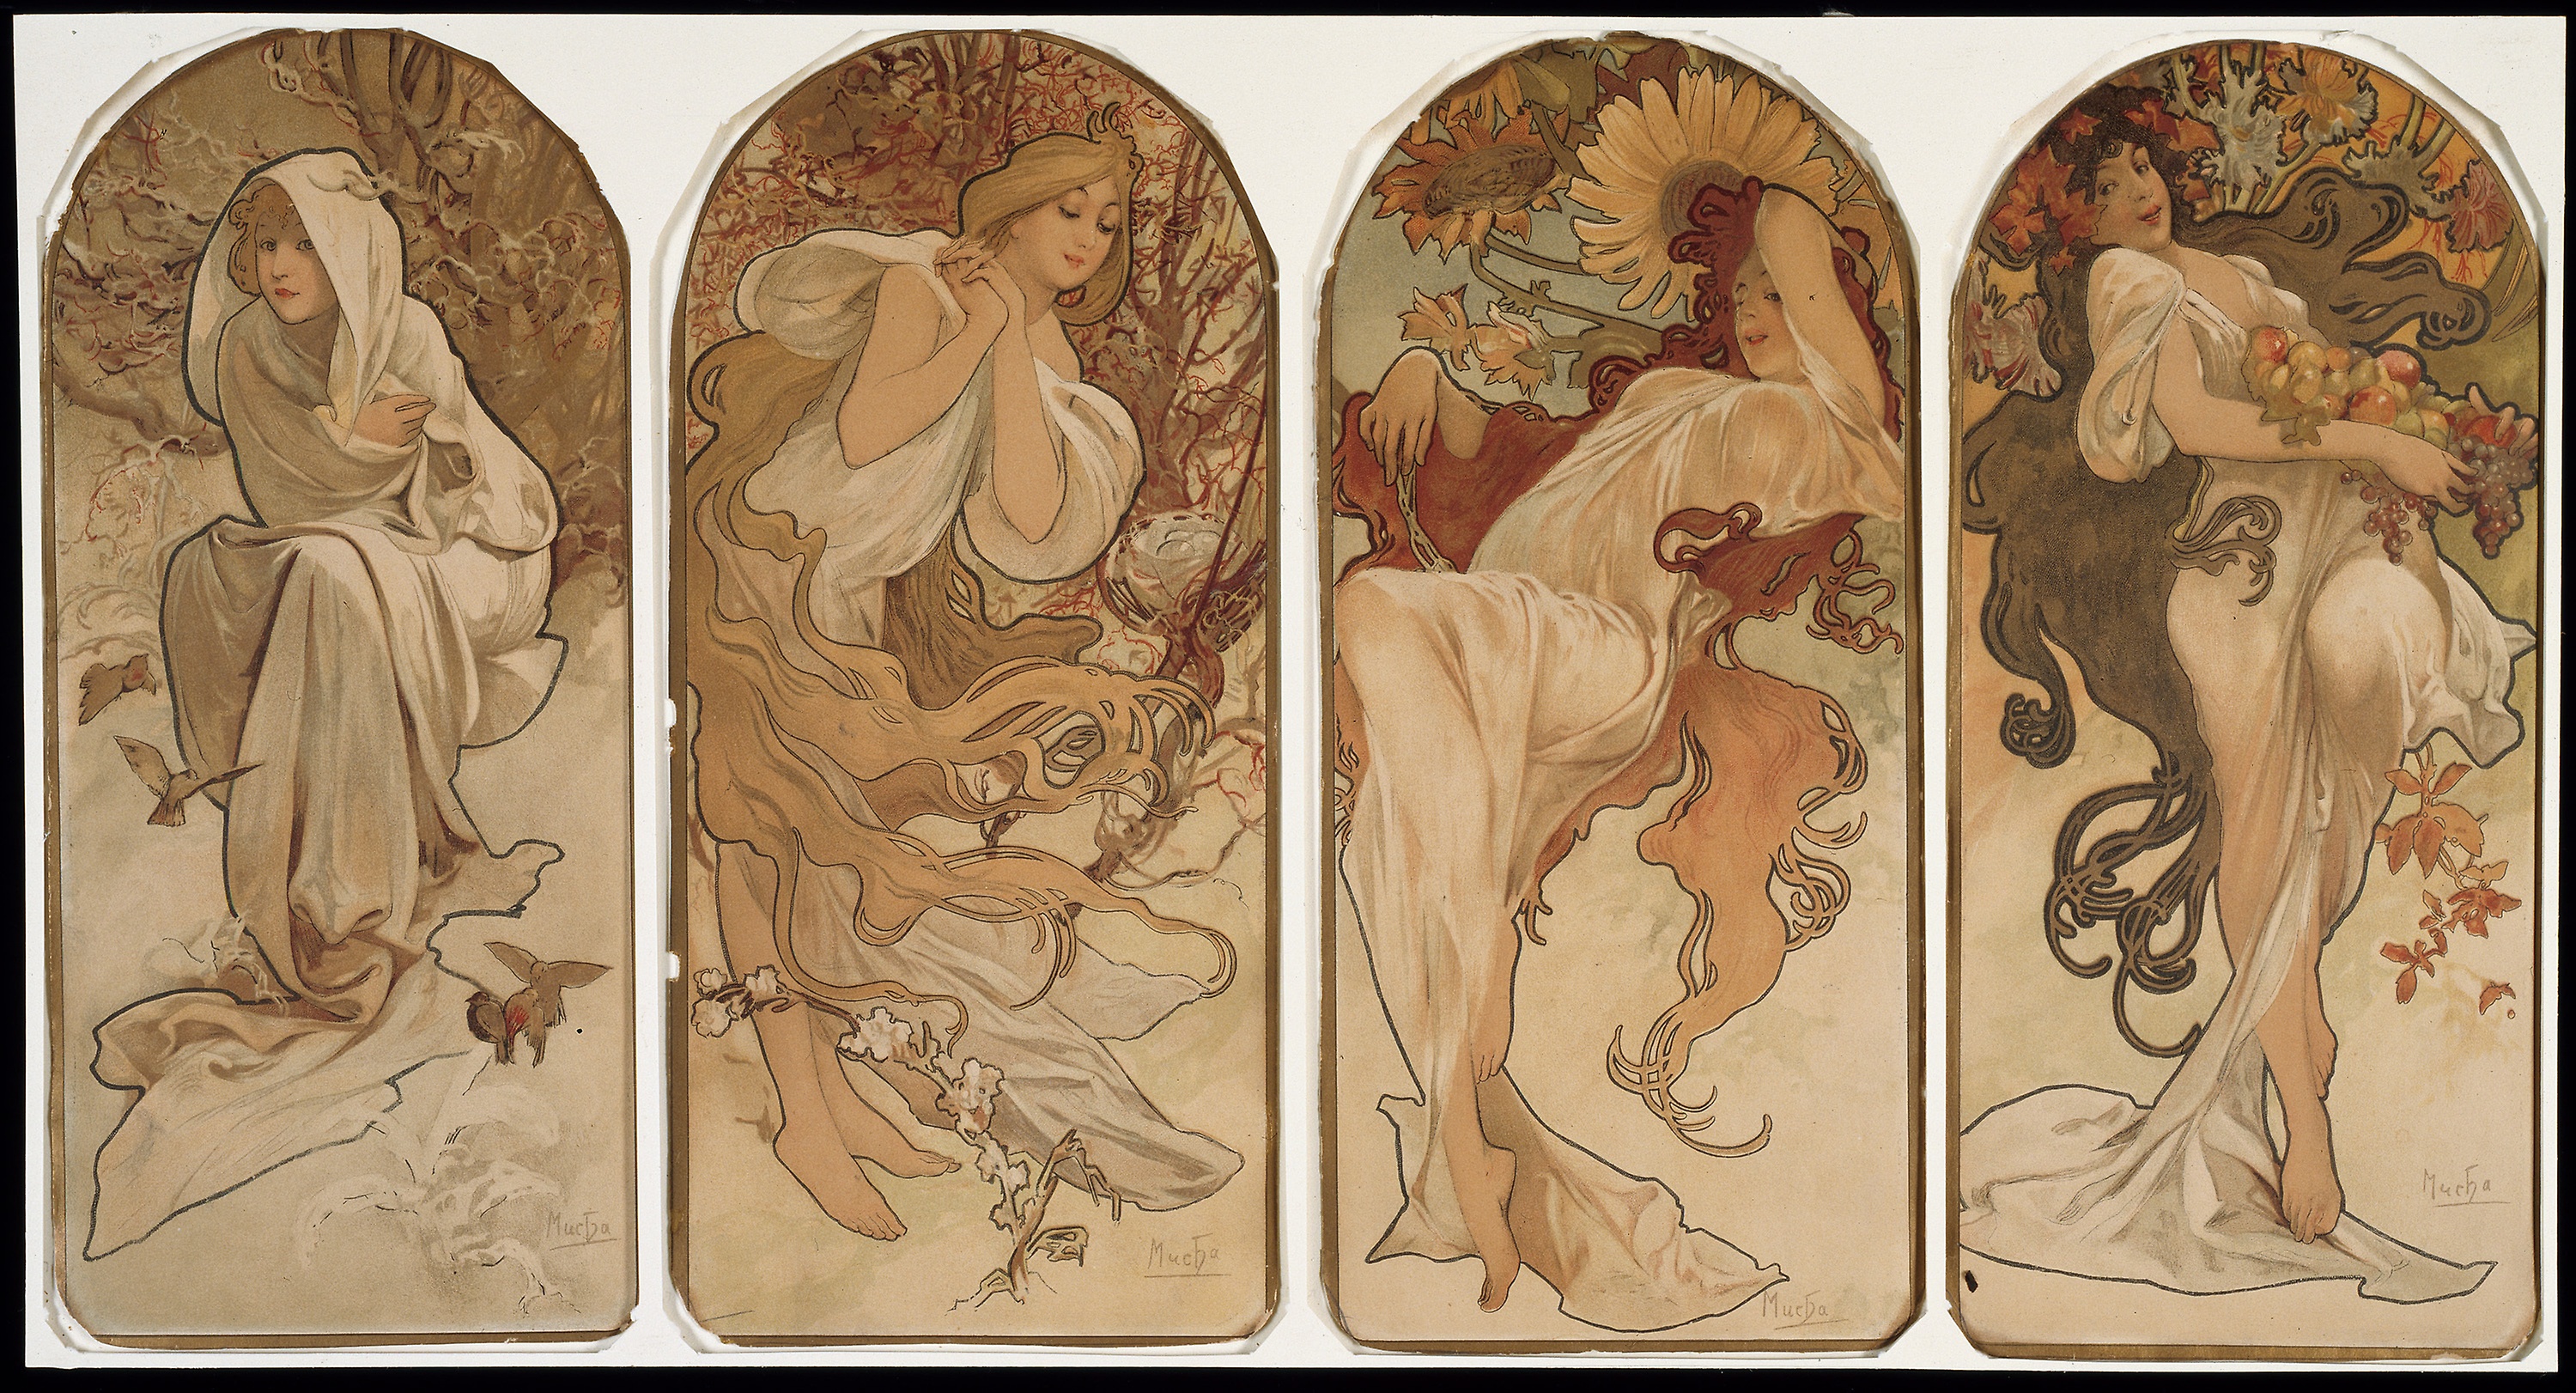
art